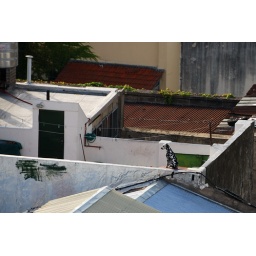
This dog was seemingly guarding several houses at the same time by watching from a vantage point.